Ferdinand Marinus

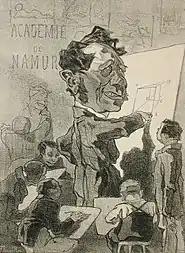
Ferdinand Marinus; caricature by Félicien Rops (1857)

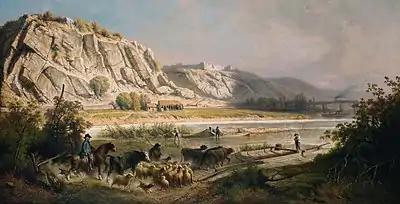
Crossing the River (A ferry on the Meuse)

Ferdinand Joseph Bernard Marinus (20 August 1808, Antwerp – 6 July 1890, Namur) was a Belgian painter of landscapes, with staffage. Over the years, his style evolved from a standard Neo-Classicism to a modified form of Romanticism.